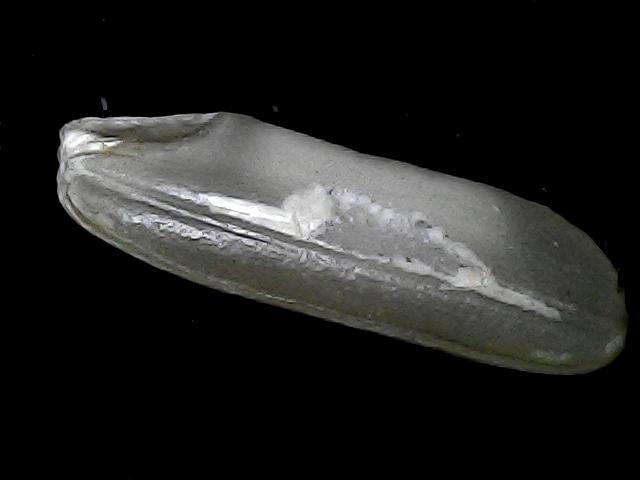
Rice variety: BD85